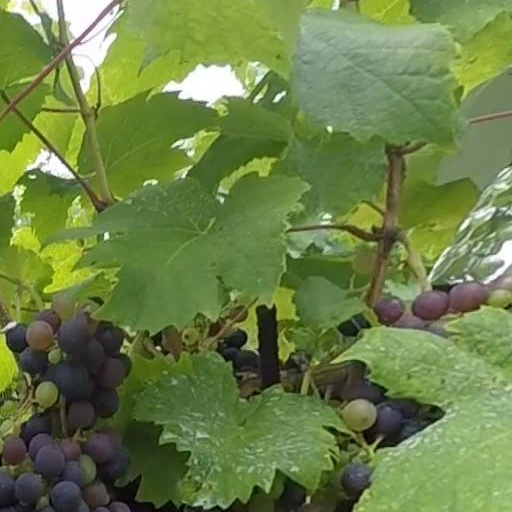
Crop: grape